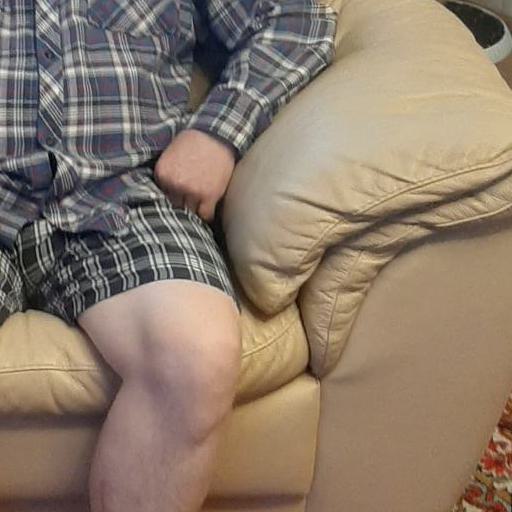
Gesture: no_gesture